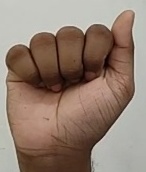
ASL sign: A